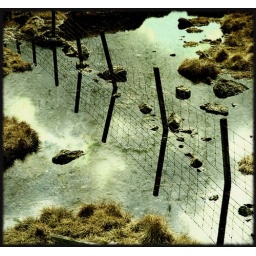
fence lines in the sky